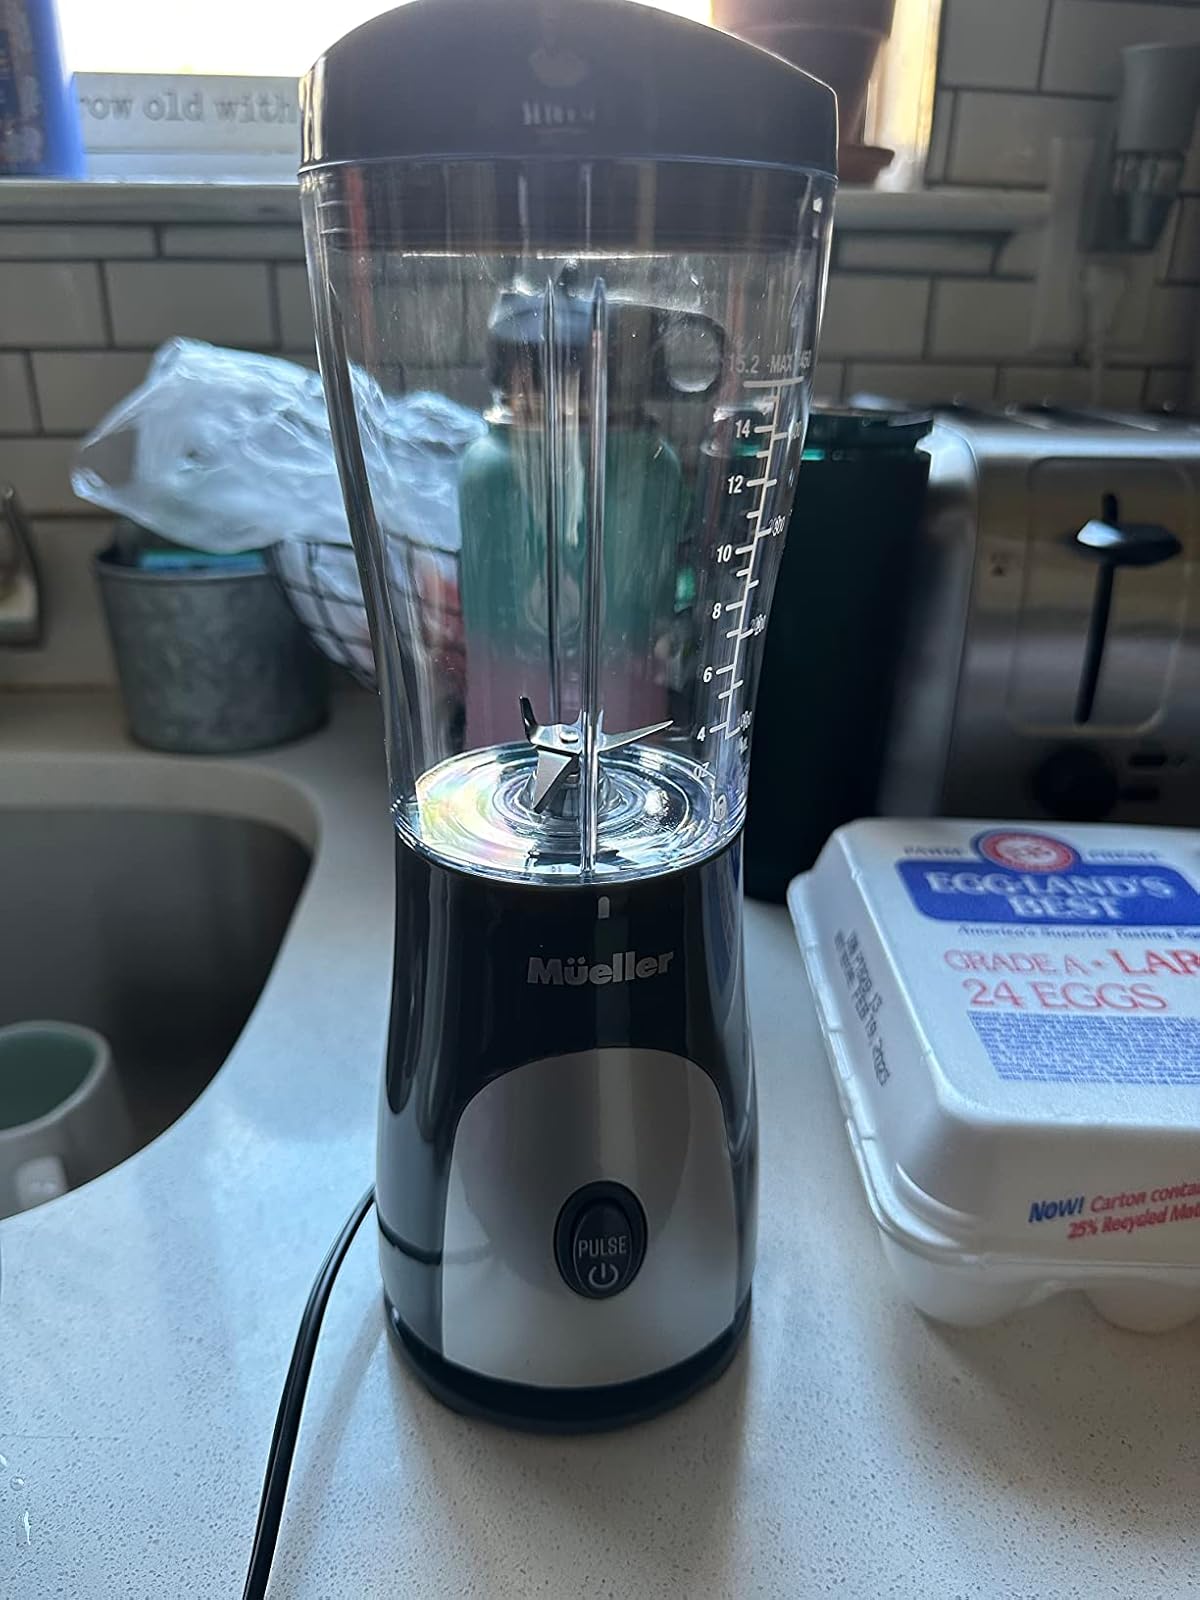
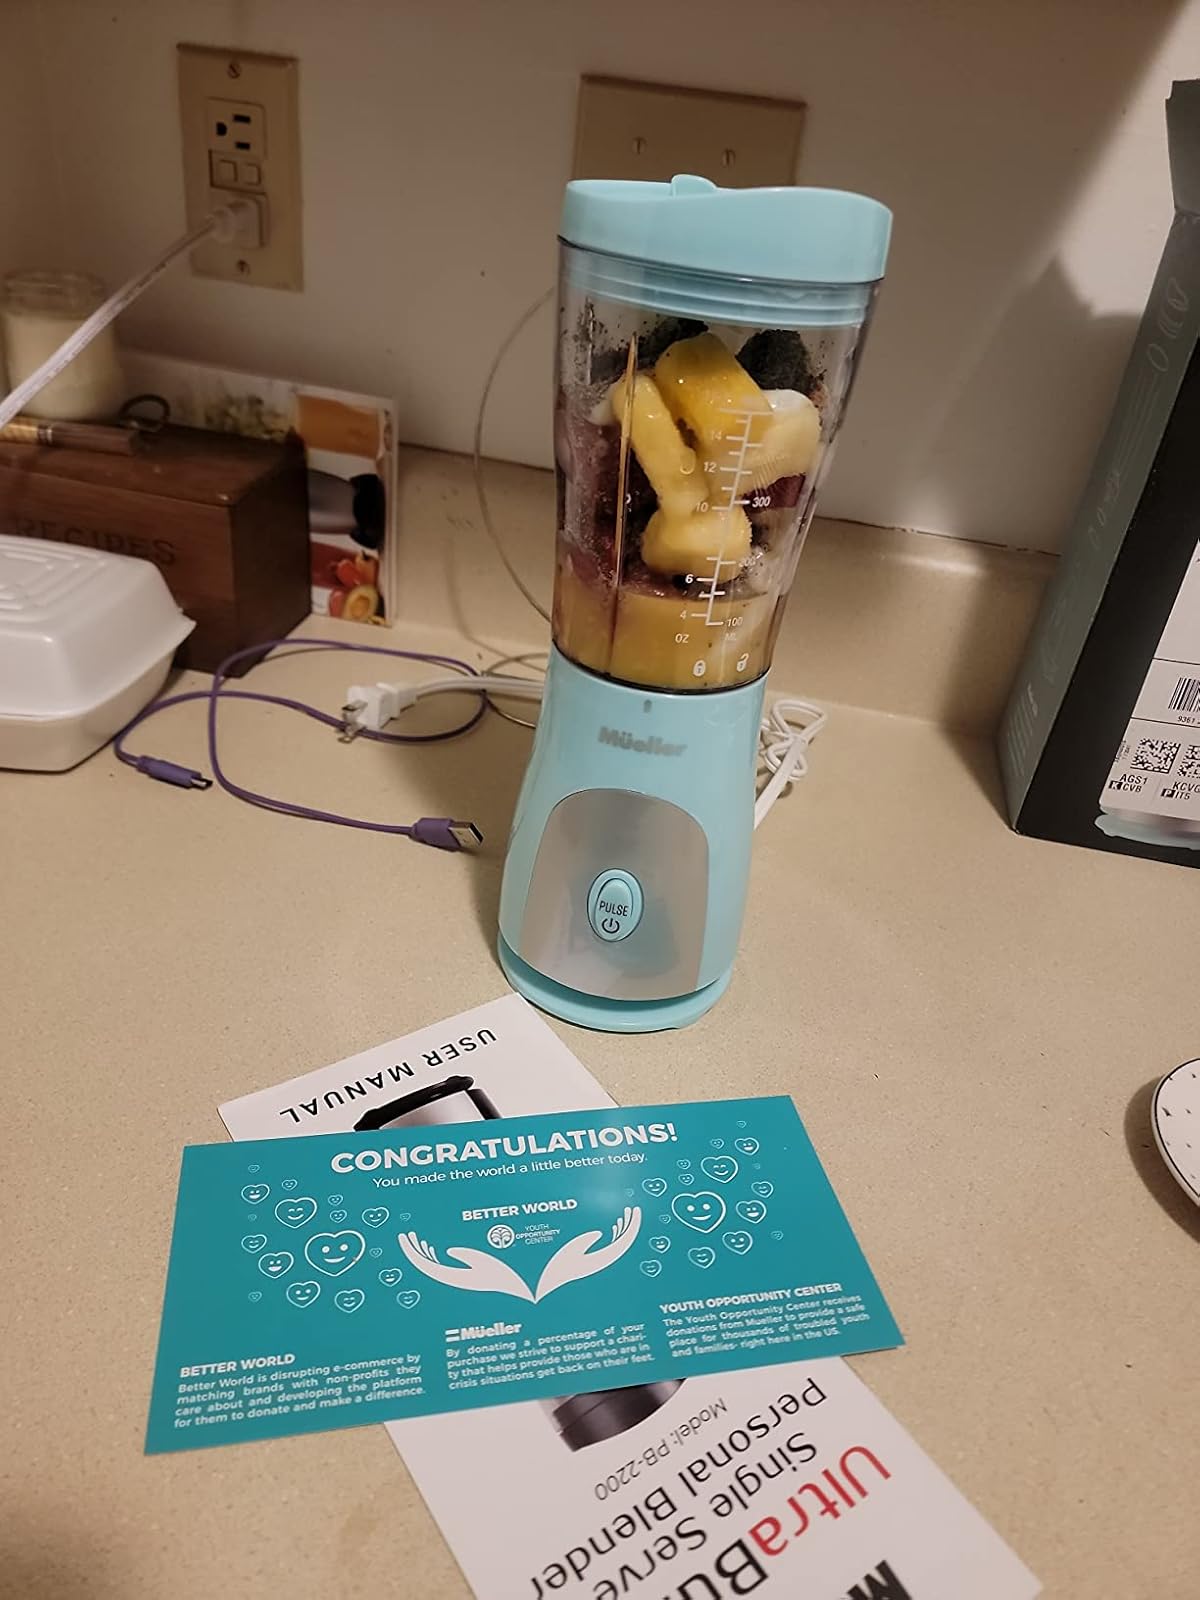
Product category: items_blender
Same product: no